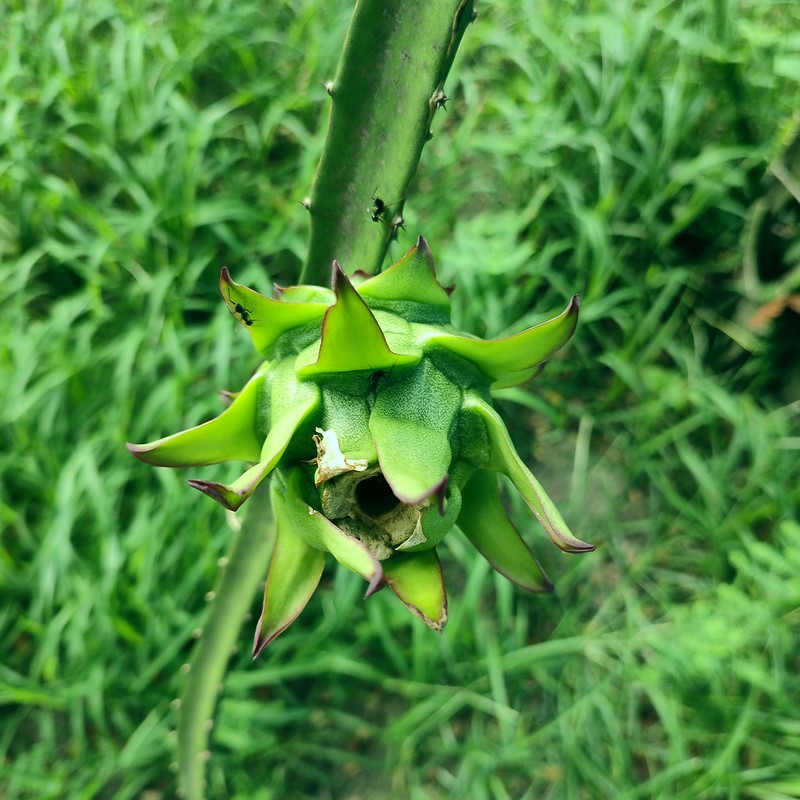
Label: Immature Dragon Fruit